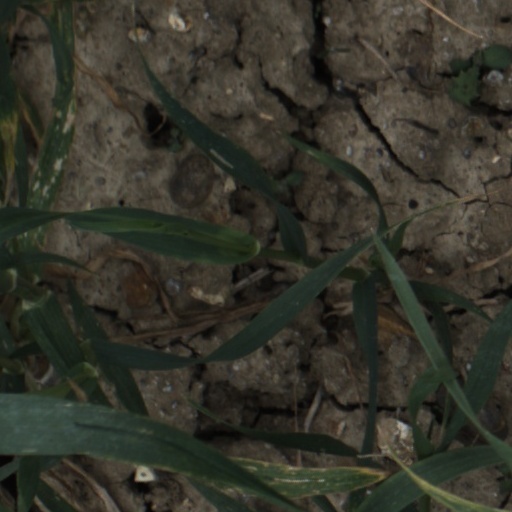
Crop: wheat